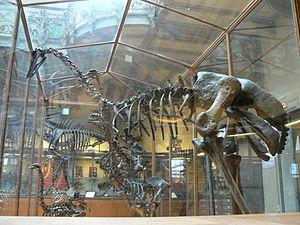
La galerie de Paléontologie et d'Anatomie comparée, ou au pluriel les galeries d'Anatomie comparée et de Paléontologie, est l'une des galeries du Muséum national d'histoire naturelle. Les galeries du Muséum sont des bâtiments qui constituent en eux-mêmes des musées et chacune se spécialise dans un domaine spécifique de l'histoire naturelle. La galerie de Paléontologie et d'Anatomie comparée se trouve dans le Jardin des plantes, à Paris, au début de la rue Buffon, du côté de la gare d'Austerlitz.